Windows XP visual styles

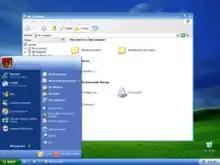
Royale (Energy Blue)

Royale (also known as Energy Blue and Media Center style) was a visual style designed for Windows XP Media Center Edition 2005 and later ported over to Windows XP Tablet PC Edition 2005. It is accompanied by a new wallpaper (inspired by Windows XP's iconic Bliss wallpaper). It presents a relucent, vivid and faux-reflective color scheme with intense blue and green colors. The theme was later made available in December 2004 as an optional download.